Tjideng

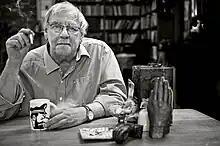
Dutch writer Jeroen Brouwers (2010)

Camp Tjideng was located in the city of Batavia (present-day Jakarta), the capital of the Dutch East Indies. Part of Tjideng, a suburb to the west of the city was fenced off and used for the internment of European women and children. The men and older boys were transferred to other camps, including prisoner of war camps. Dwellings varied from brick bungalows with pan tiled roofs to huts made in traditional Javanese style from bamboo.